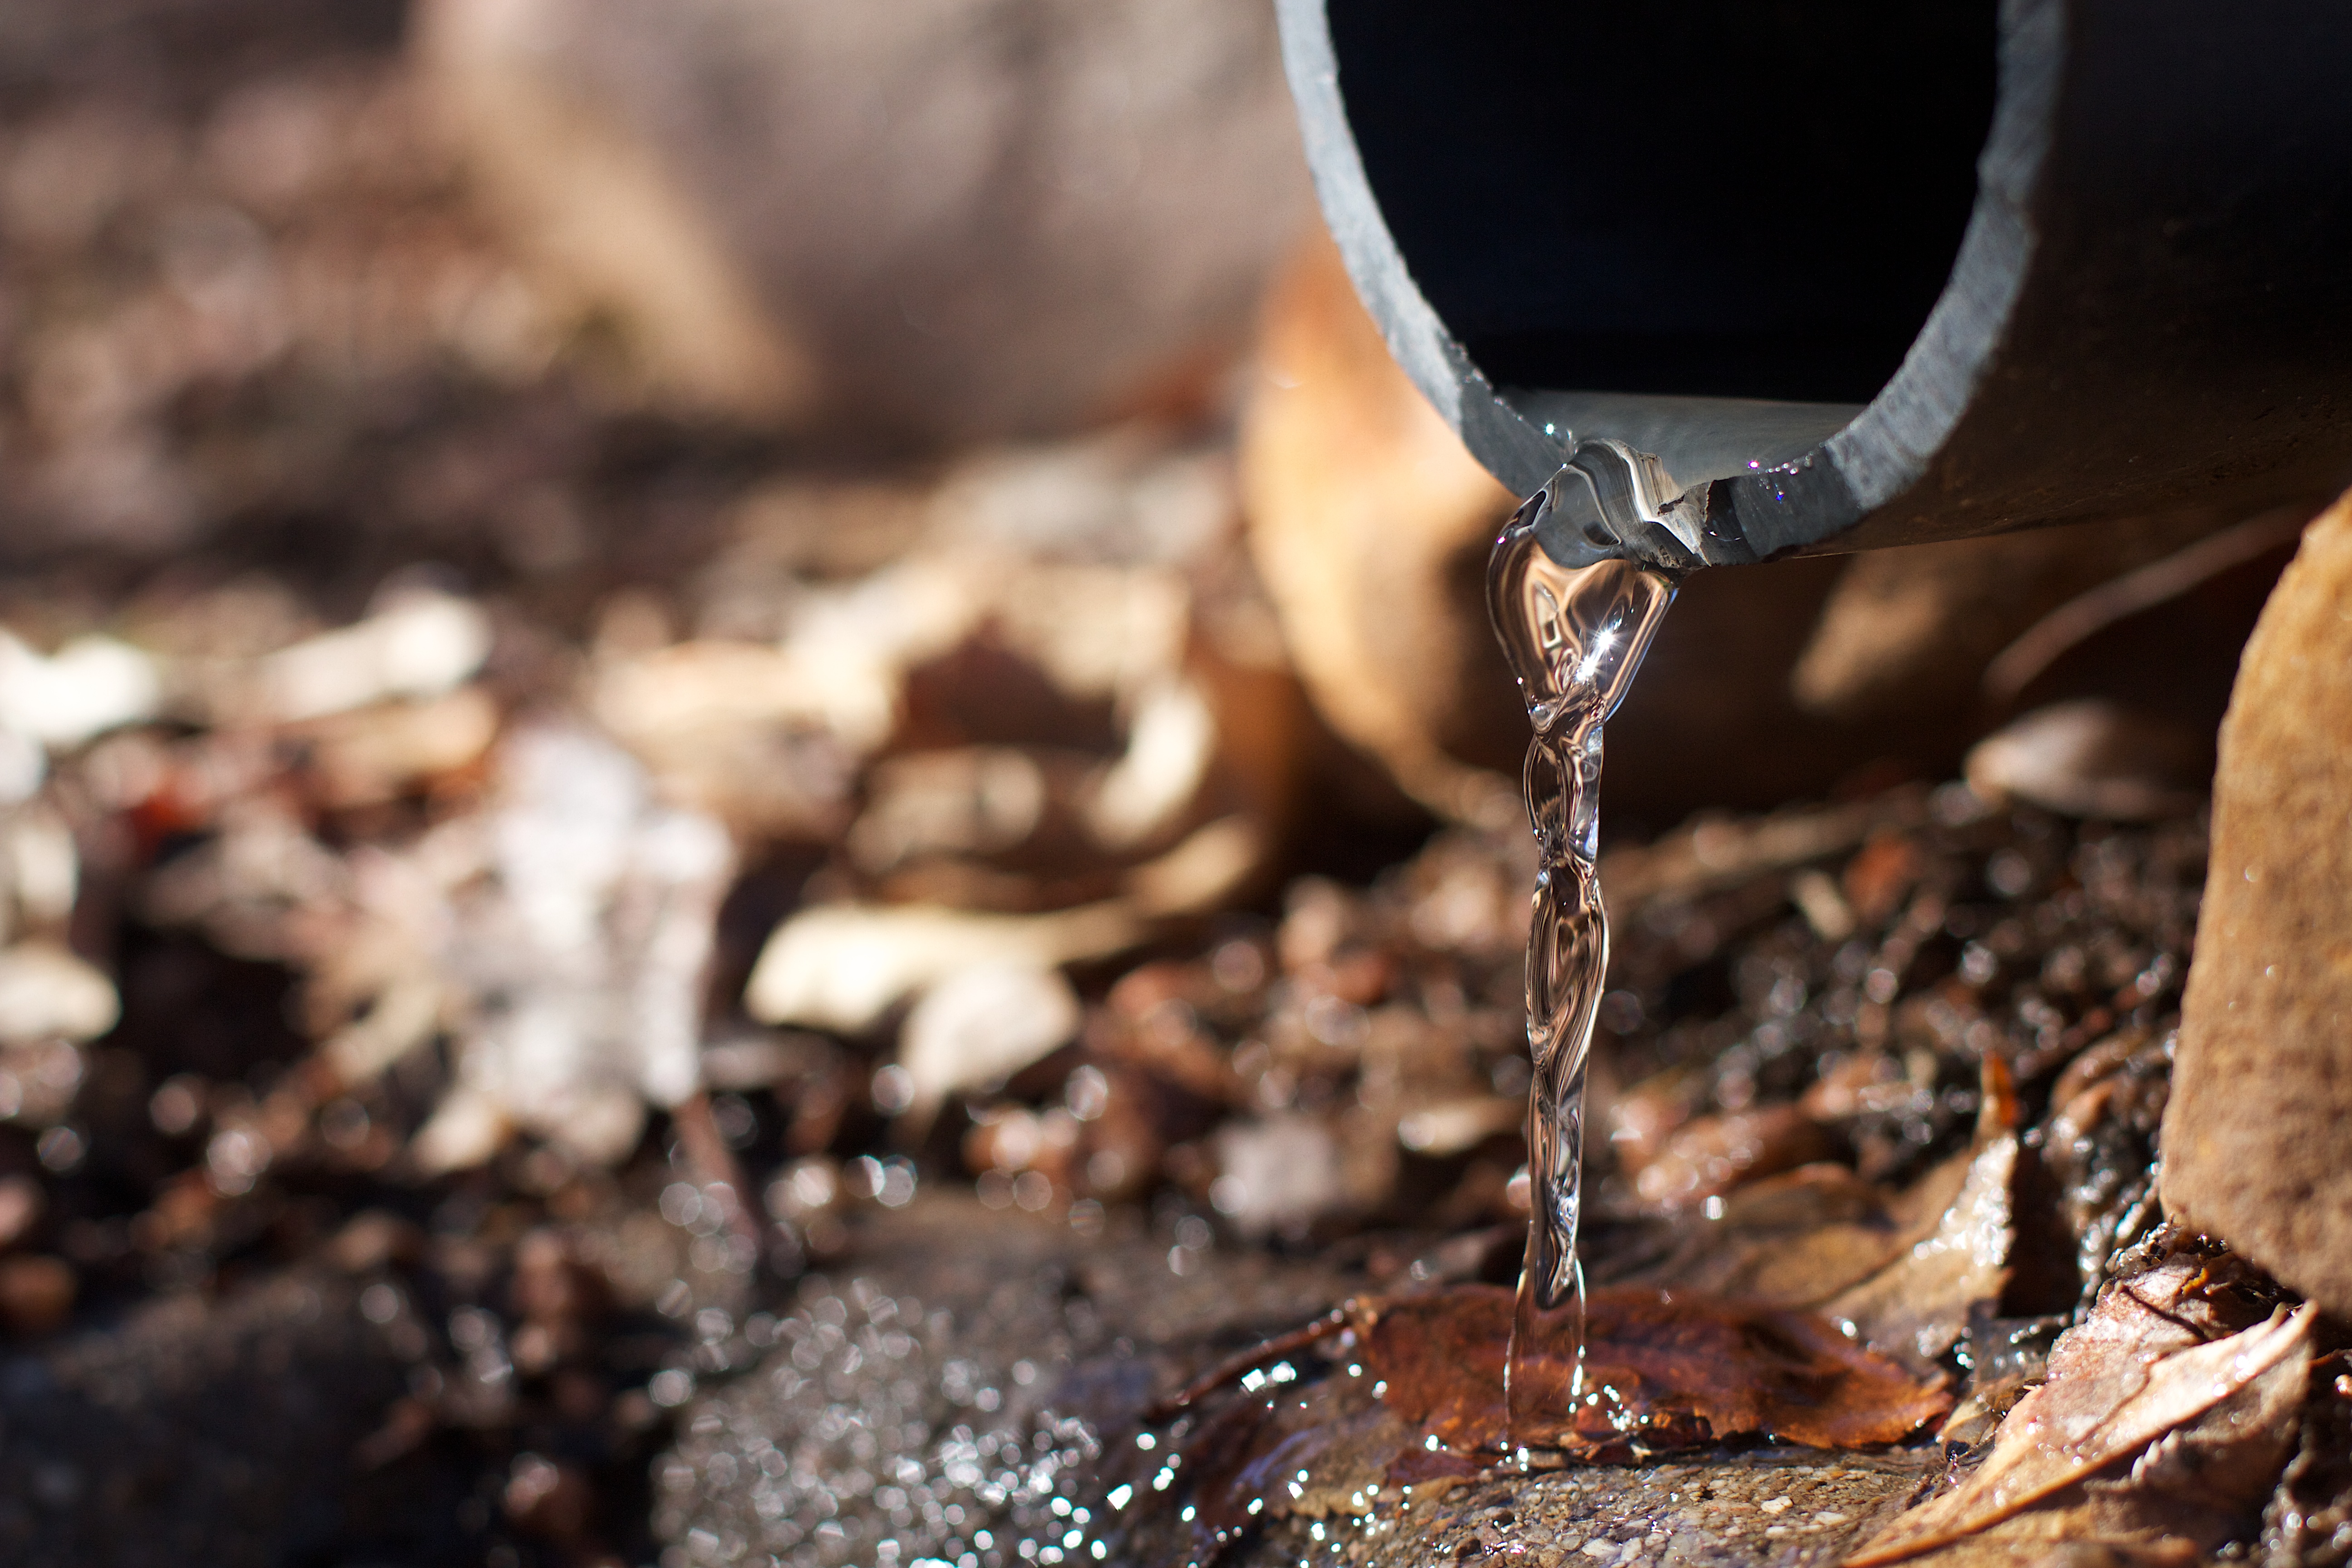
water, wood, photography, leaf, flow, autumn, soil, season, material, close up, 2013365, macro photography